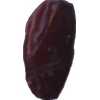
Label: dates